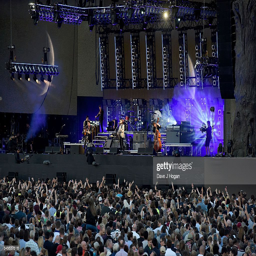
artist perform on stage at festival .